Occupation of Araucanía

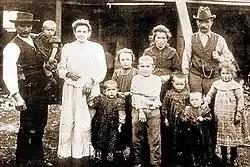
Photo of an Italian immigrant family in Capitán Pastene, Araucanía.

A wave of Mapuche attacks began in late February 1881, just a few days after the founding of Temuco in the middle of Mapuche territory. The first major attack was against a caravan of carts carrying injured soldiers from Temuco to Fuerte Ñielol. The whole escort of over 40 soldiers and the 96 injured and sick soldiers were killed. In response to these attacks Gregorio Urrutia launched an attack on the Mapuche warriors of Cadena Ñielol burning in his way over 500 rukas and captured over 800 cattle and horses. On the other side of the Andes Pehuenches assaulted on March the Argentine outpost of Chos Malal killing the whole garrison of 25-30 soldiers. In mid-March Mapuche chiefs met to discuss the situation. They rejected the establishment of new Chilean settlements and decided to go to war. They set 5 November as the date for their uprising.